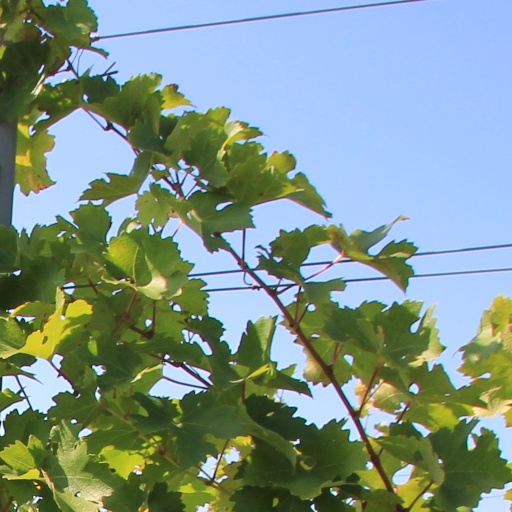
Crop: grape